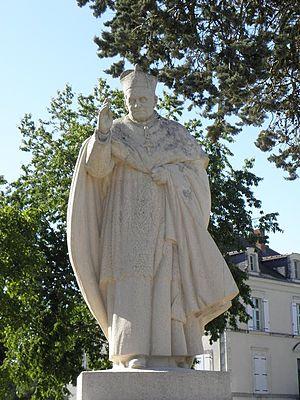
Statue du cardinal Suhard à Brains-sur-les-Marches (53).
Emmanuel Suhard, né le 5 avril 1874 à Brains-sur-les-Marches et mort le 30 mai 1949 à Paris, est un évêque catholique français, évêque de Bayeux et Lisieux en 1928, archevêque de Reims en 1930, cardinal en 1935 et archevêque de Paris à partir de 1940 et donc durant toute la période de l'occupation par les armées du IIIe Reich.